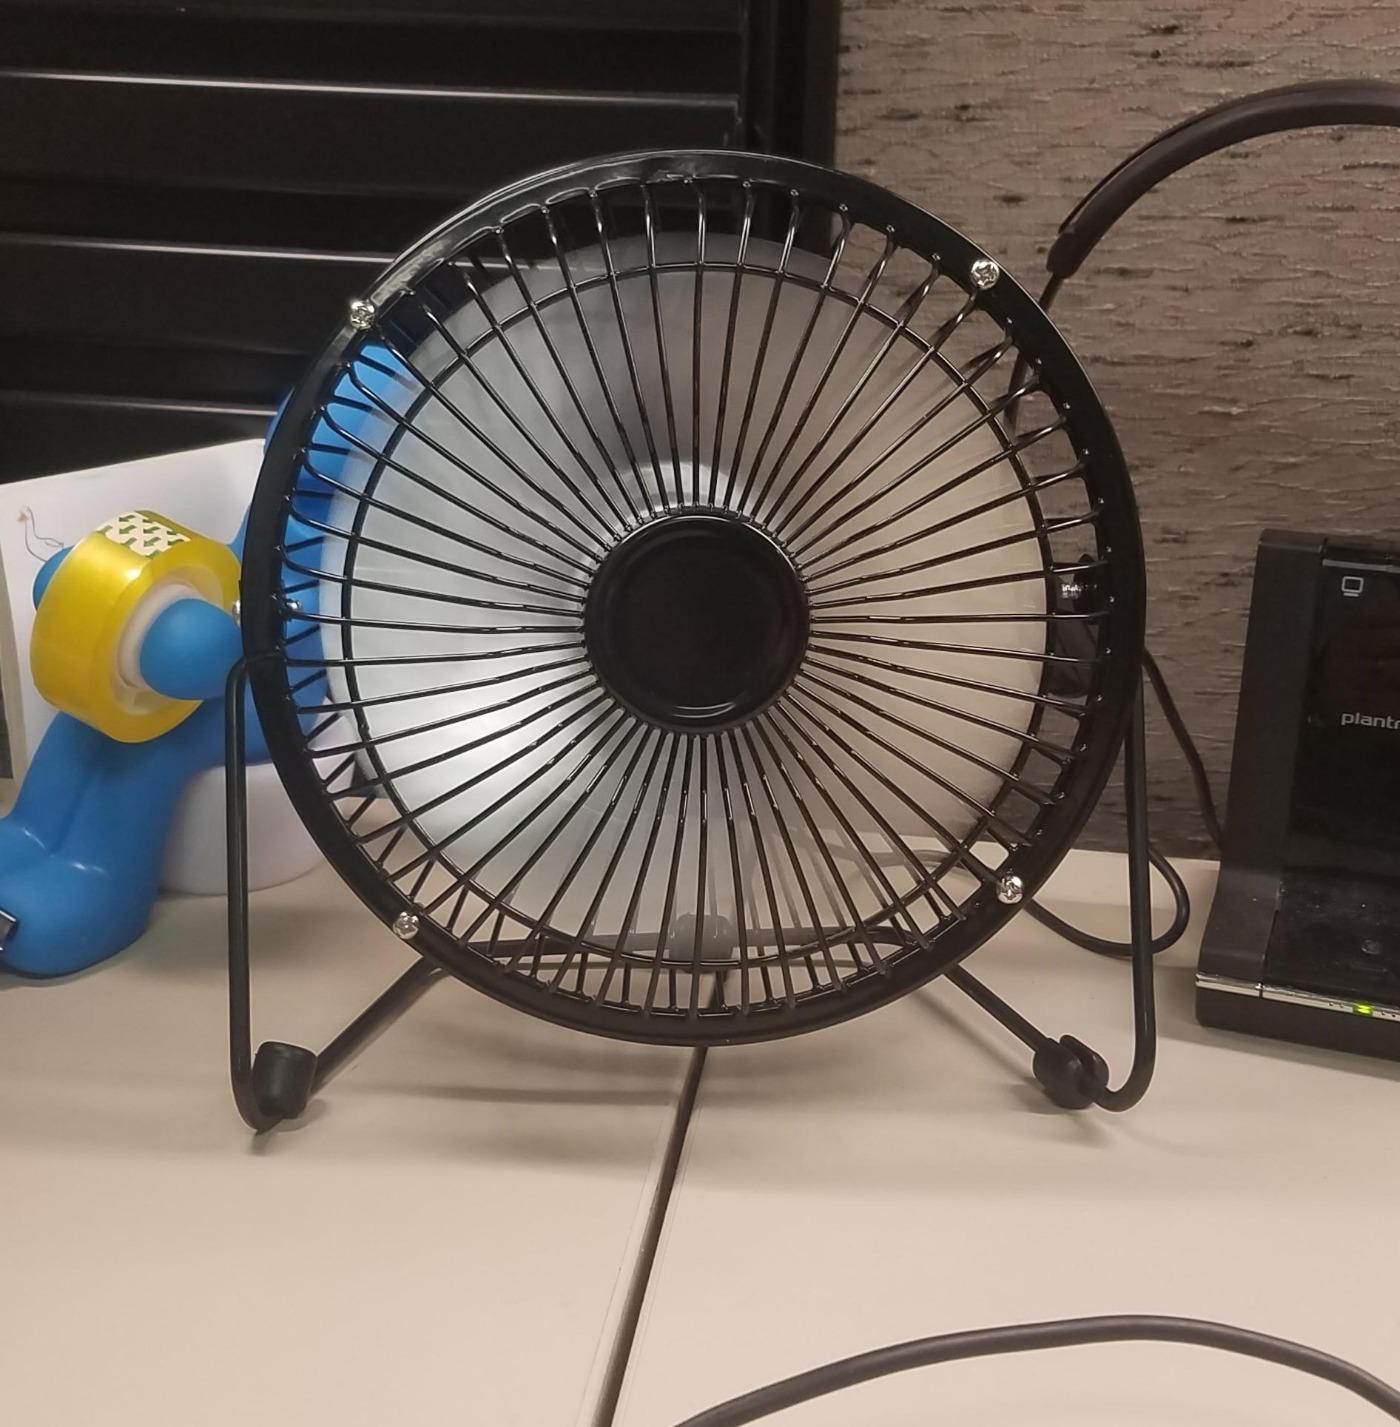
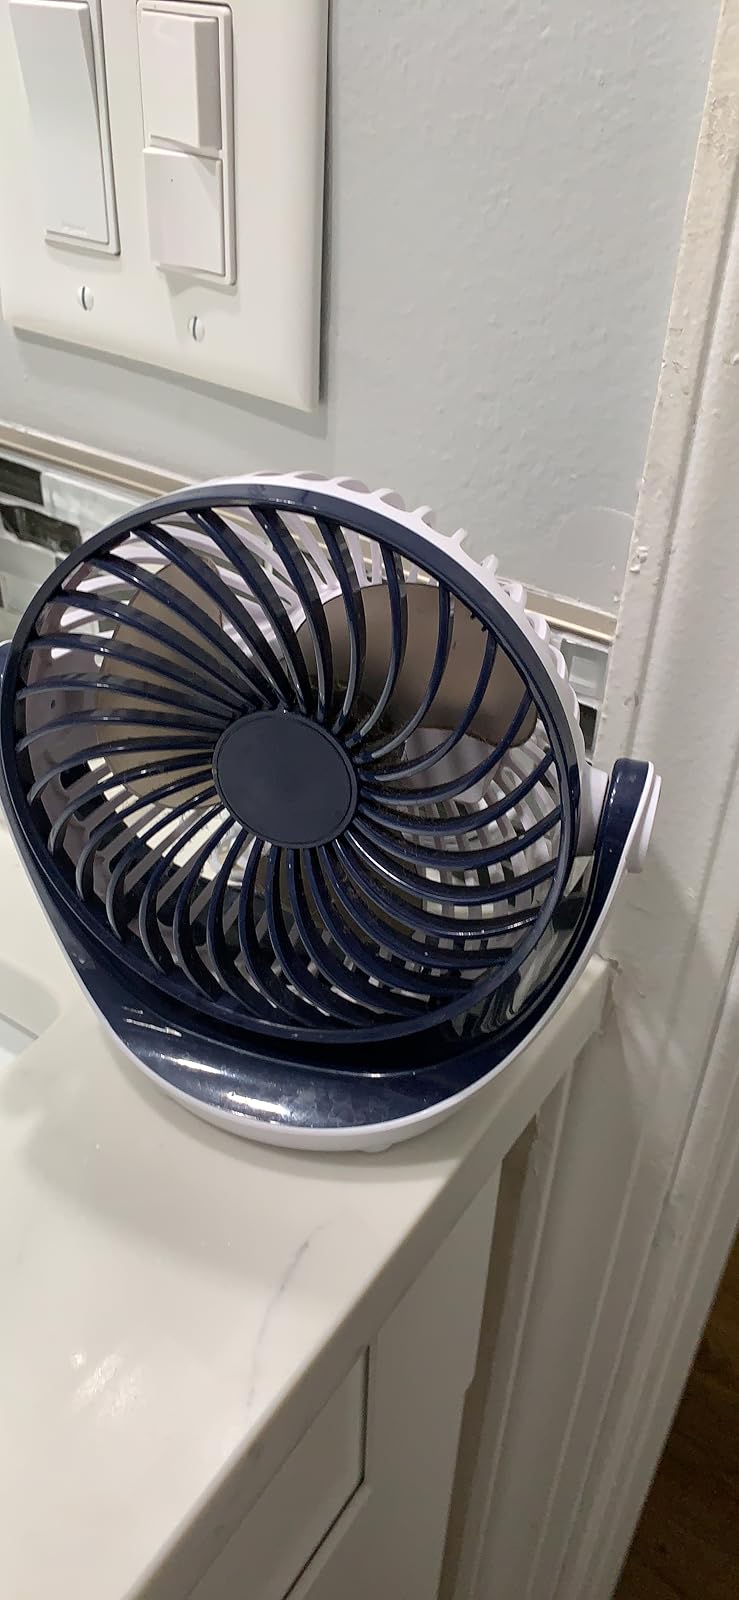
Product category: fan
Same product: no